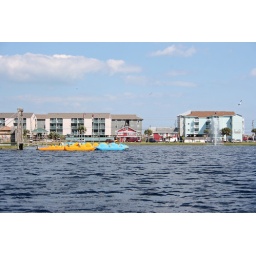
Taking a boat ride on a lake near Carolina Beach, N.C.